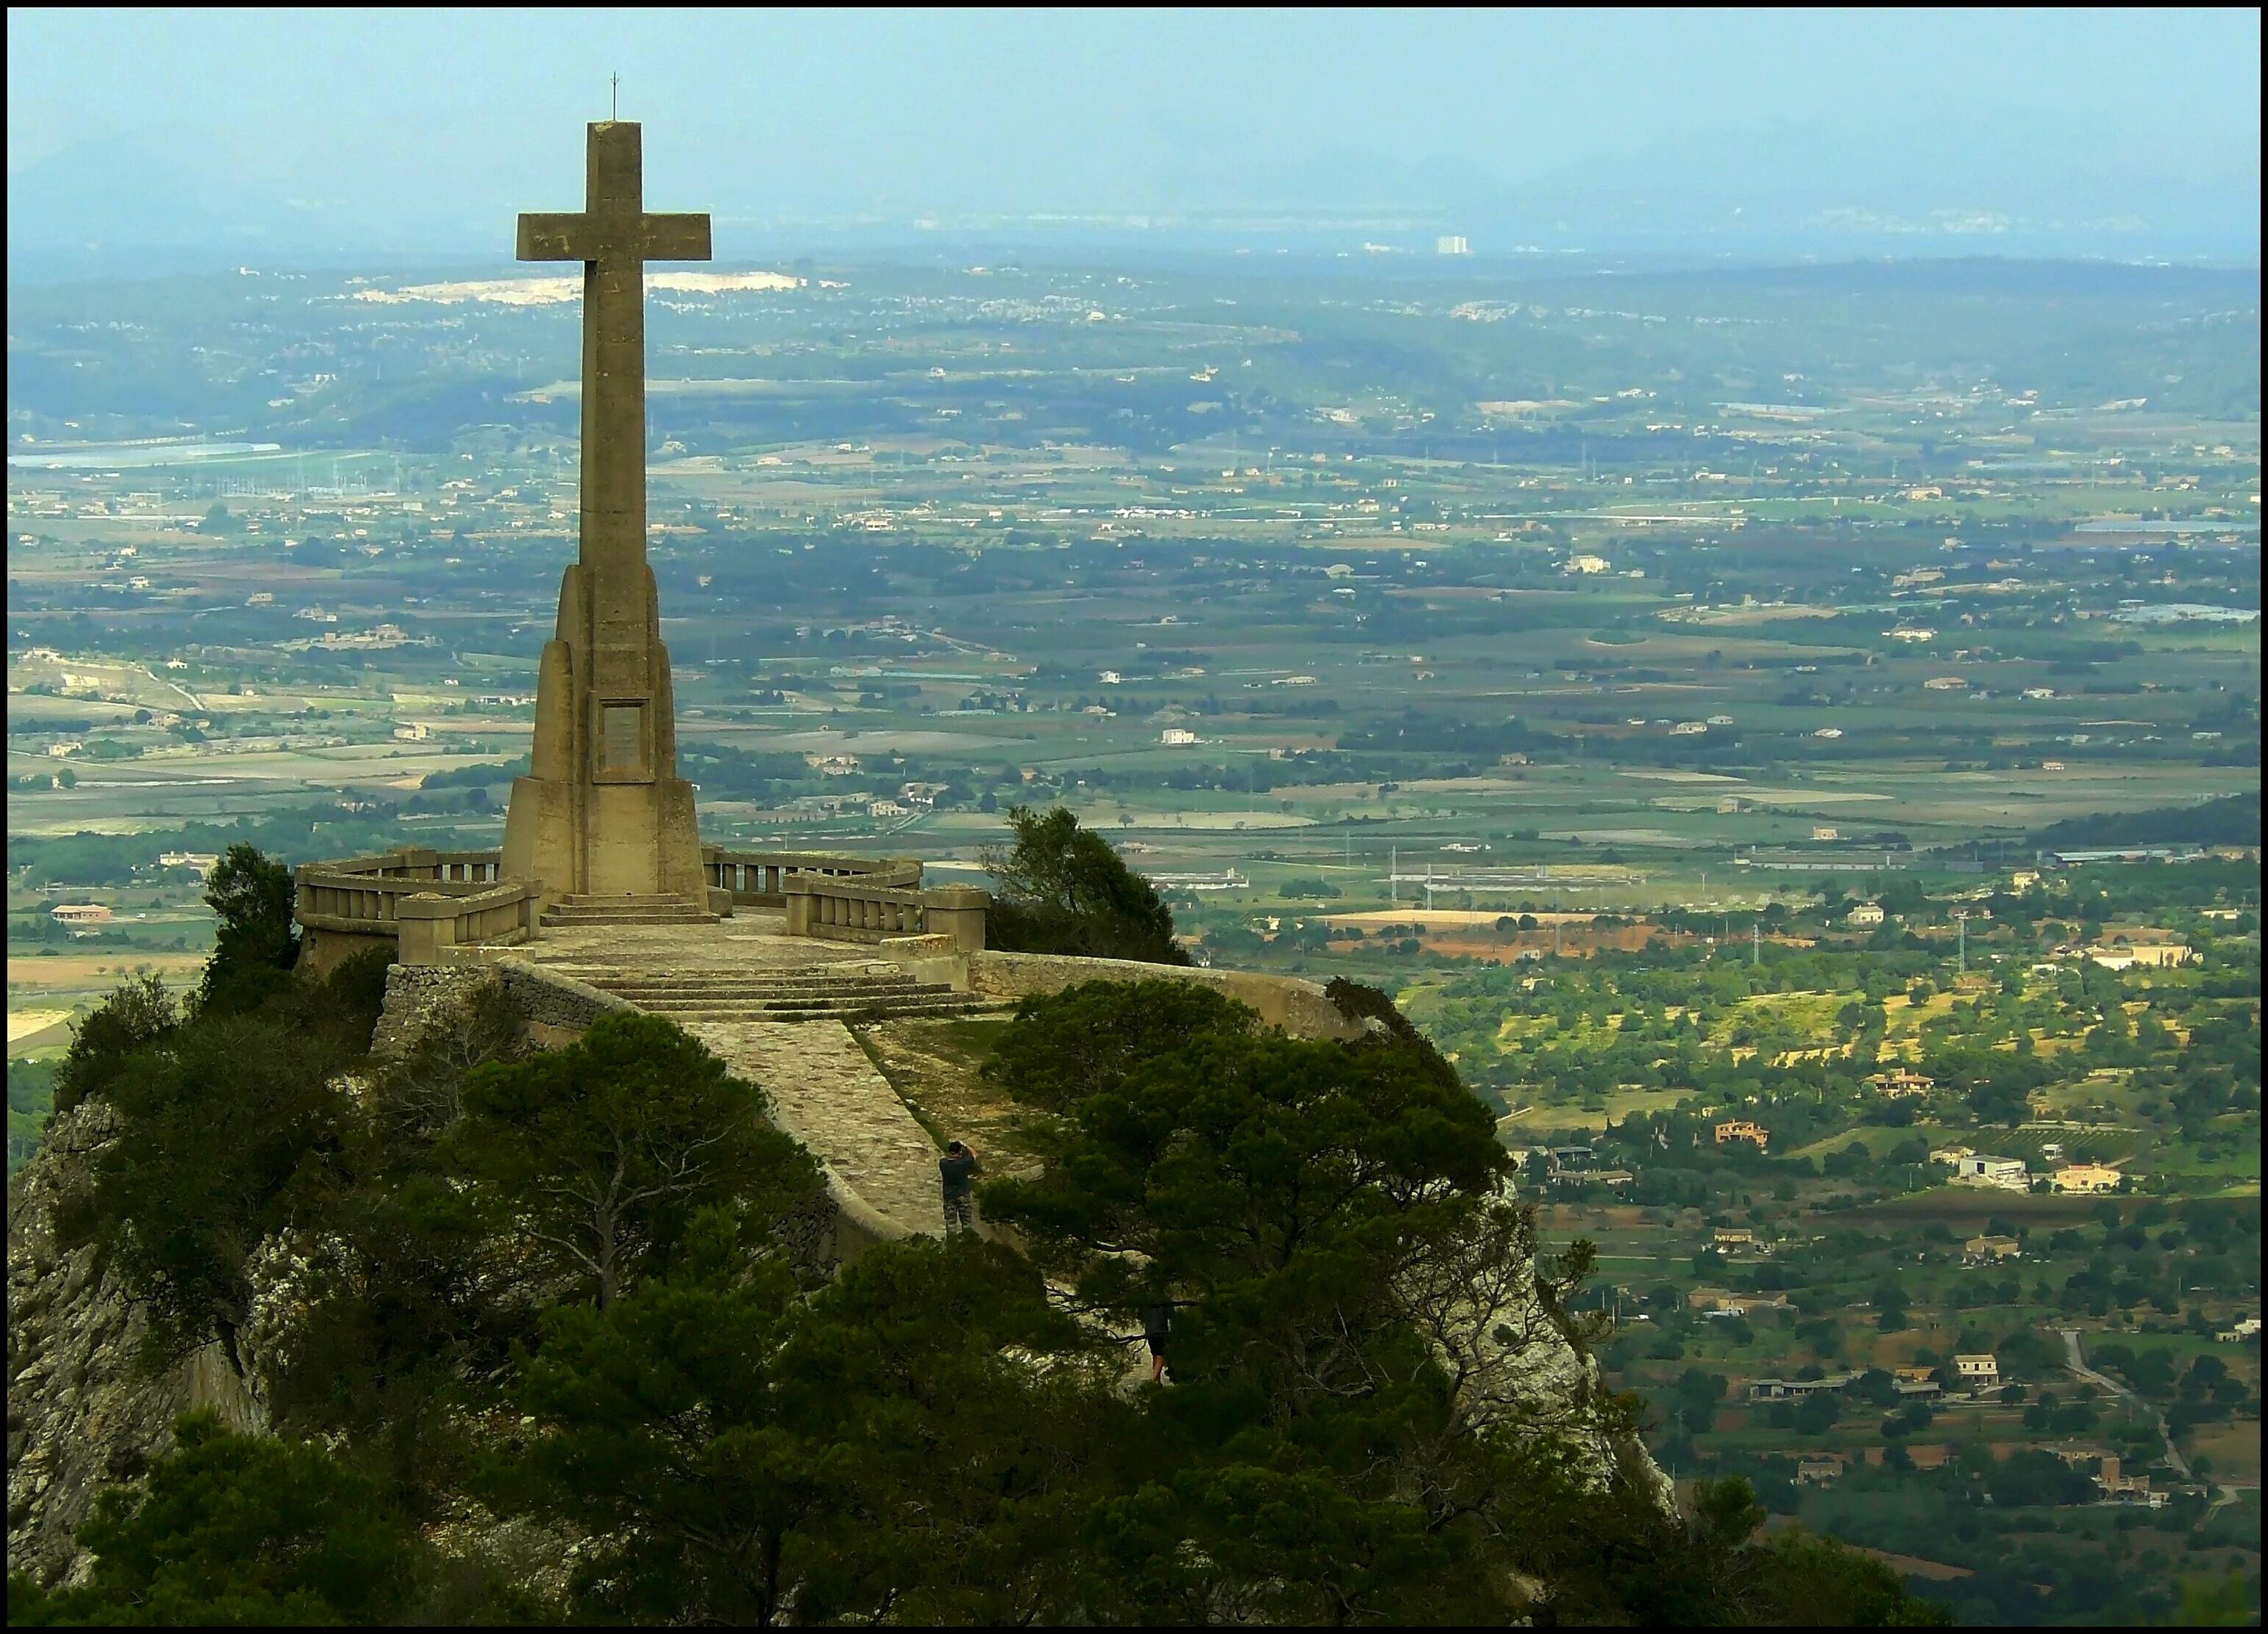
landscape, nature, mountain, sky, hill, view, monument, summer, travel, green, tower, holiday, religion, landmark, rest, cross, spain, vision, outlook, mallorca, wide, christianity, holy, balearic islands, stone cross, ancient history, christ cross, holy mountain, paulines, mountain monastery